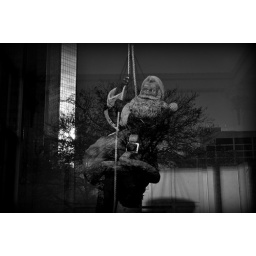
Santa in a tree in black and white